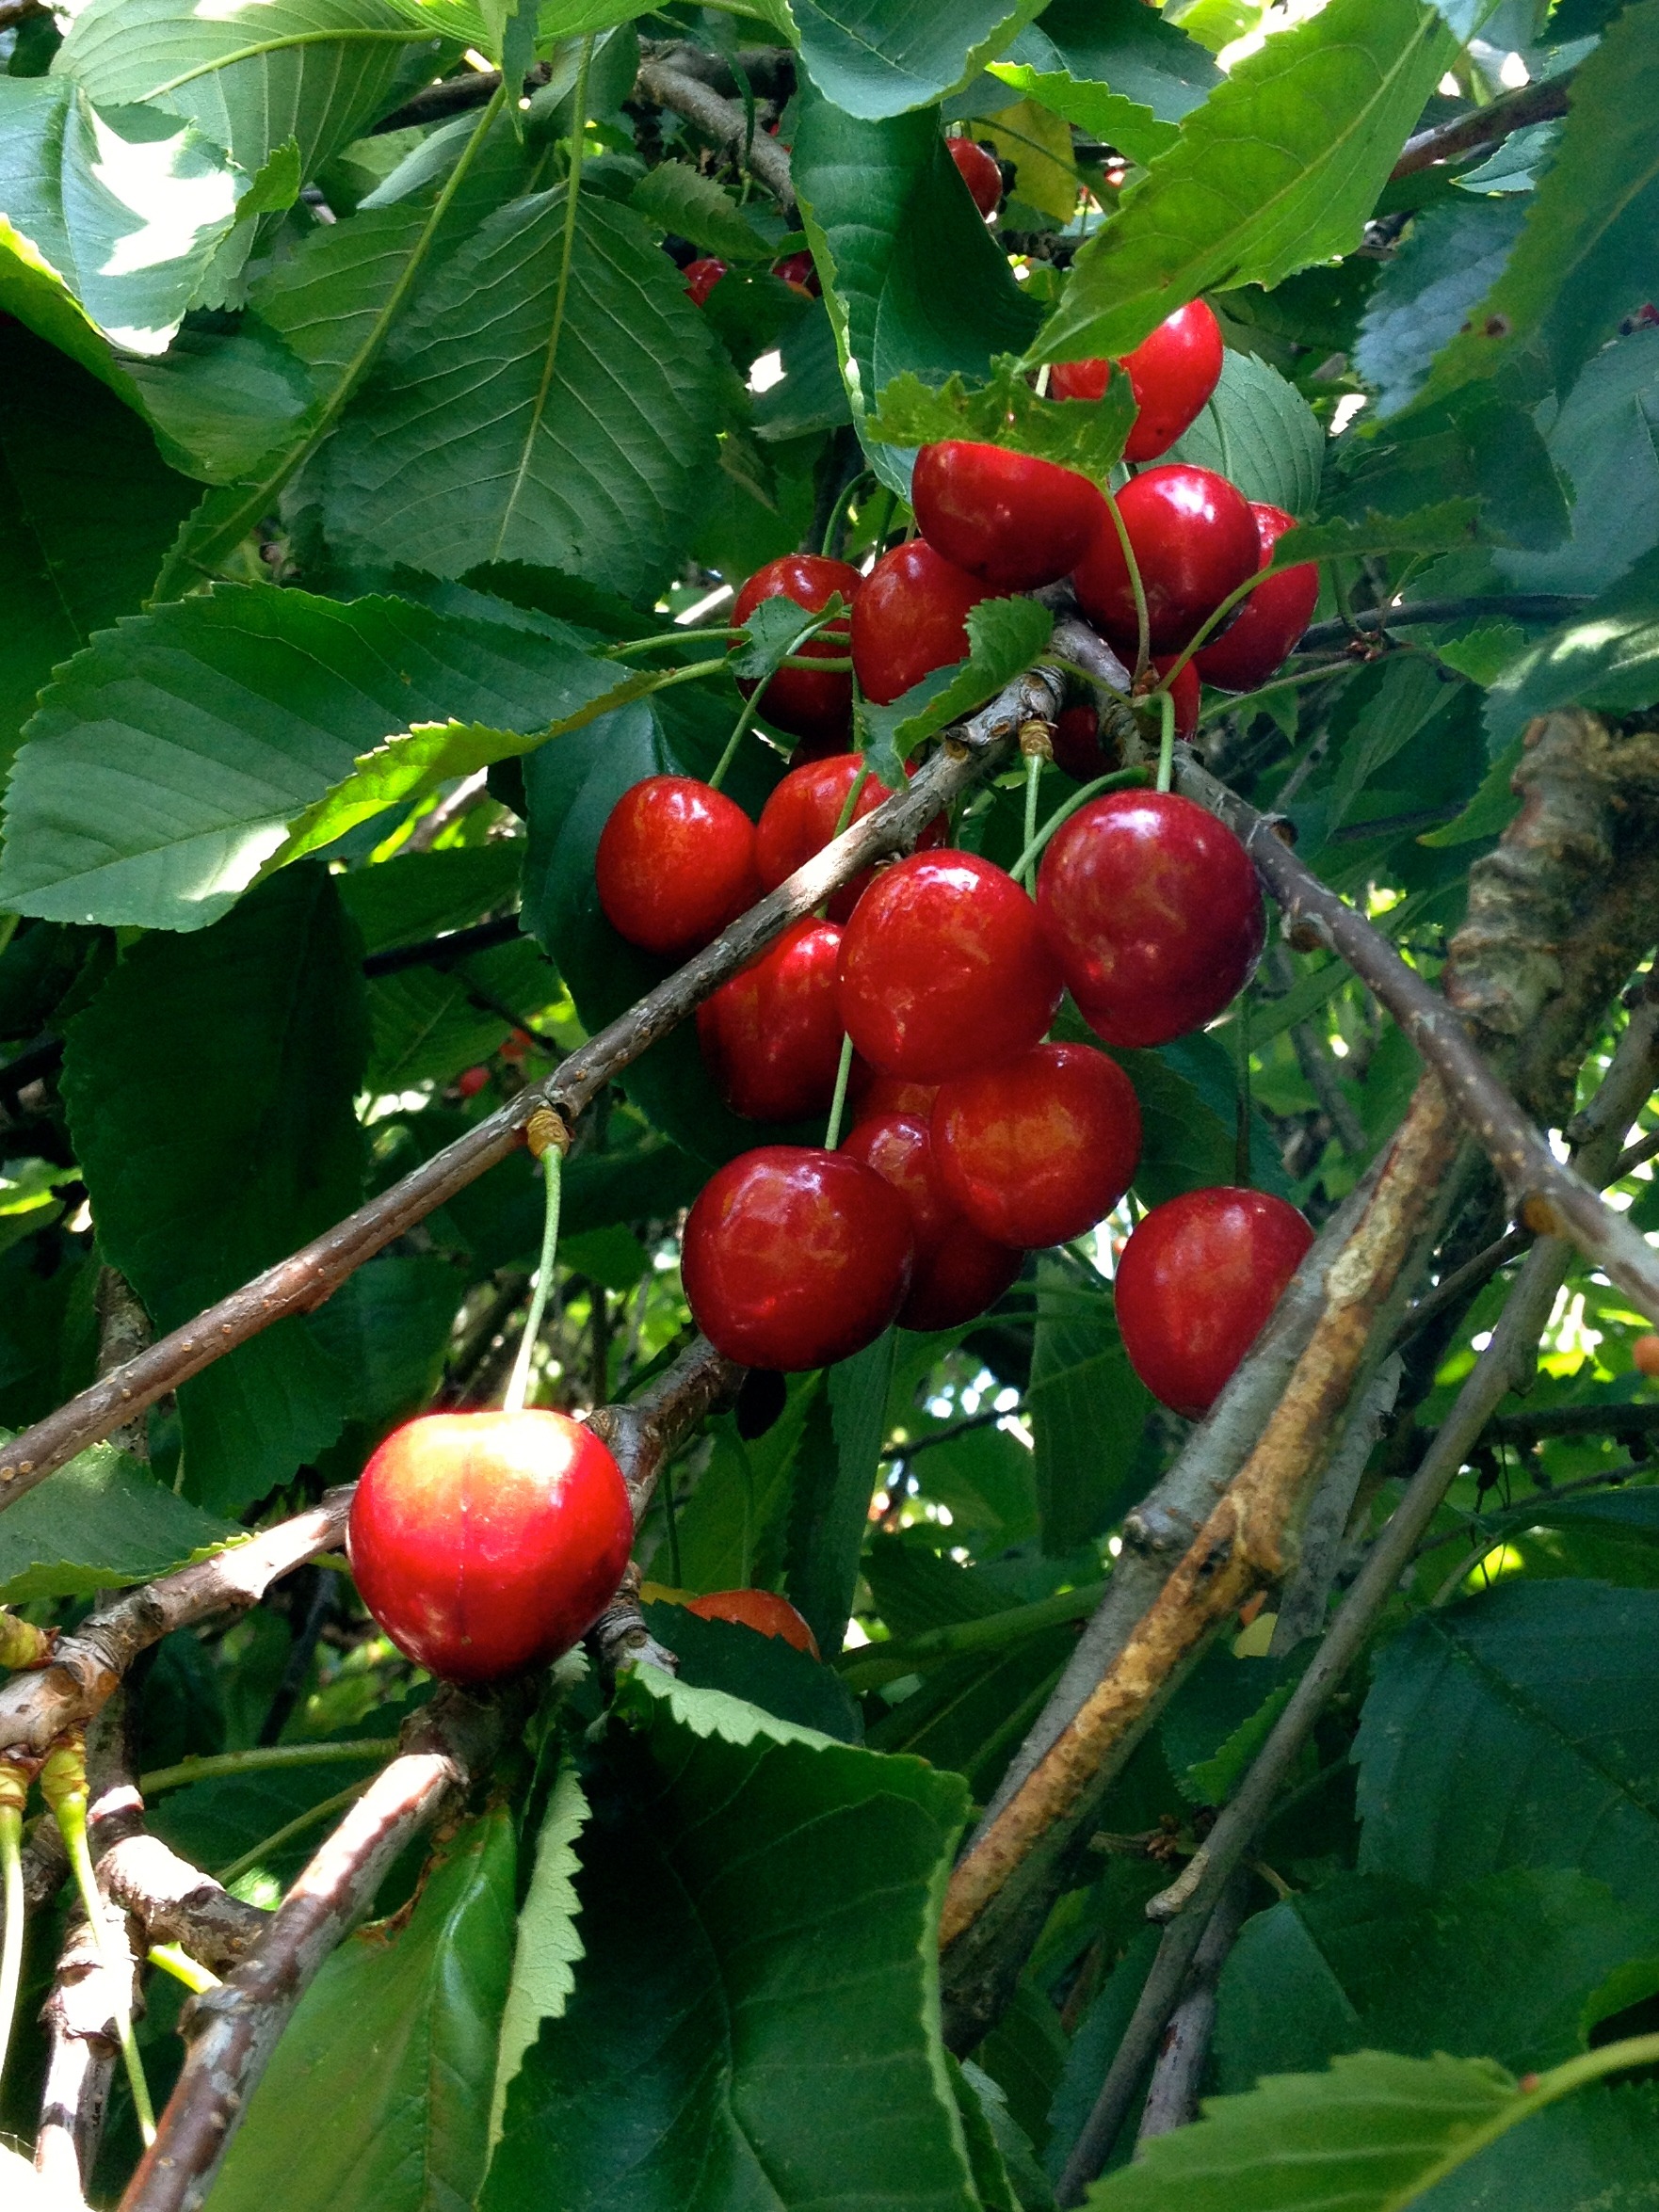
tree, plant, fruit, berry, food, red, produce, fruit tree, prunus, cherry, cherries, local food, acerola, malpighia, cherry harvest, chokecherry, schisandra, elaeagnus multiflora, buffaloberries, silver buffaloberry, acerola family